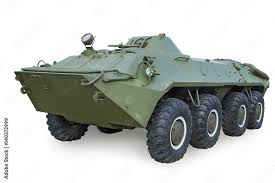
Label: BTR-70